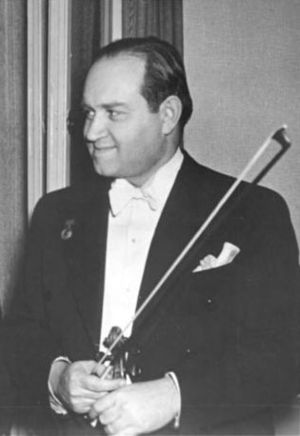
David Oistrakh
David Fjodorovitj Oistrakh, var en ukrainsk violinist. Han var en af det 20. århundredes førende violinister og har lavet nogle af de bedste pladeindspilninger af en lang række værker for sit instrument. Efter 2. verdenskrig blev han en af de sovjetiske musikere, som turnerede flittigt i vestlige lande.